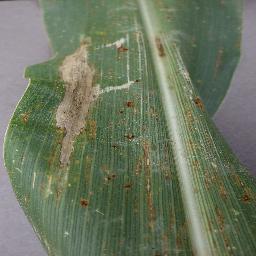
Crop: corn
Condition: (maize)_northern_blight